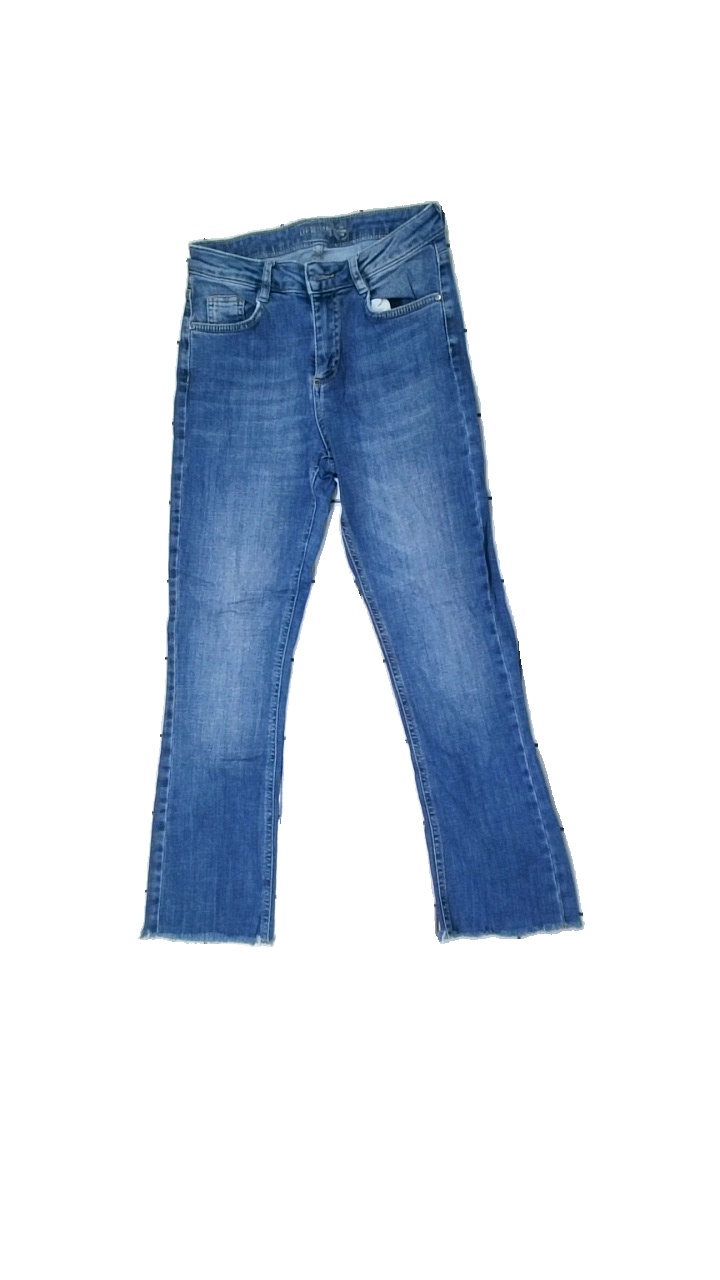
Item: Jeans (Ladies)
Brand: Kappahl
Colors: Blue
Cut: Regular
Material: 70% cotton, 30% viscose
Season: All
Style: Denim
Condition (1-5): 3
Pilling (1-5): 5
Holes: Minor
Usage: Export
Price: <50